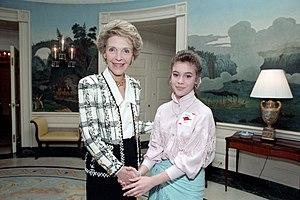
Alyssa Milano est une actrice, productrice, et ancienne chanteuse américaine, née le 19 décembre 1972 à New York.